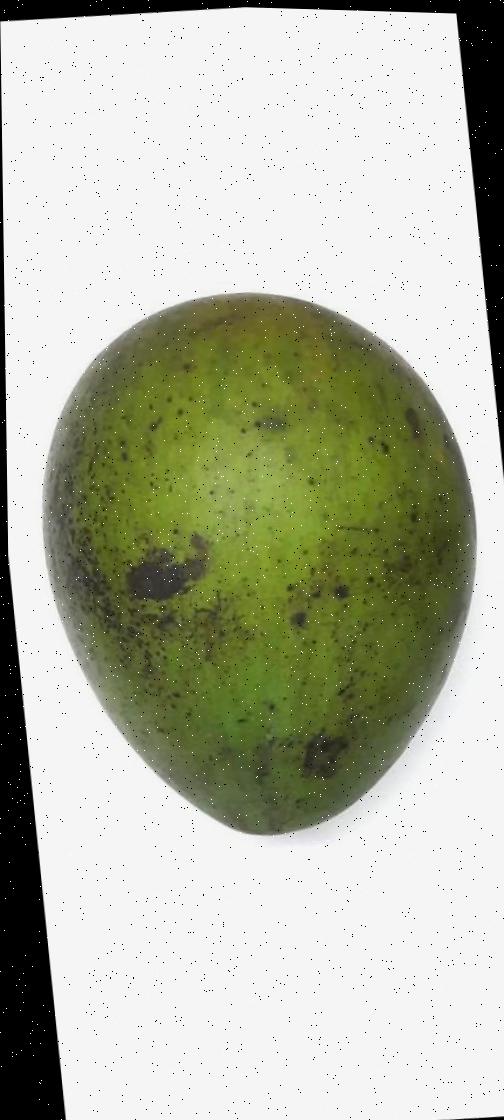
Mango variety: Harivanga